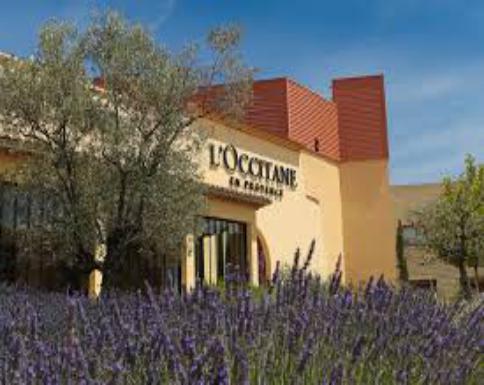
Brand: L'Occitane en Provence
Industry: Necessities